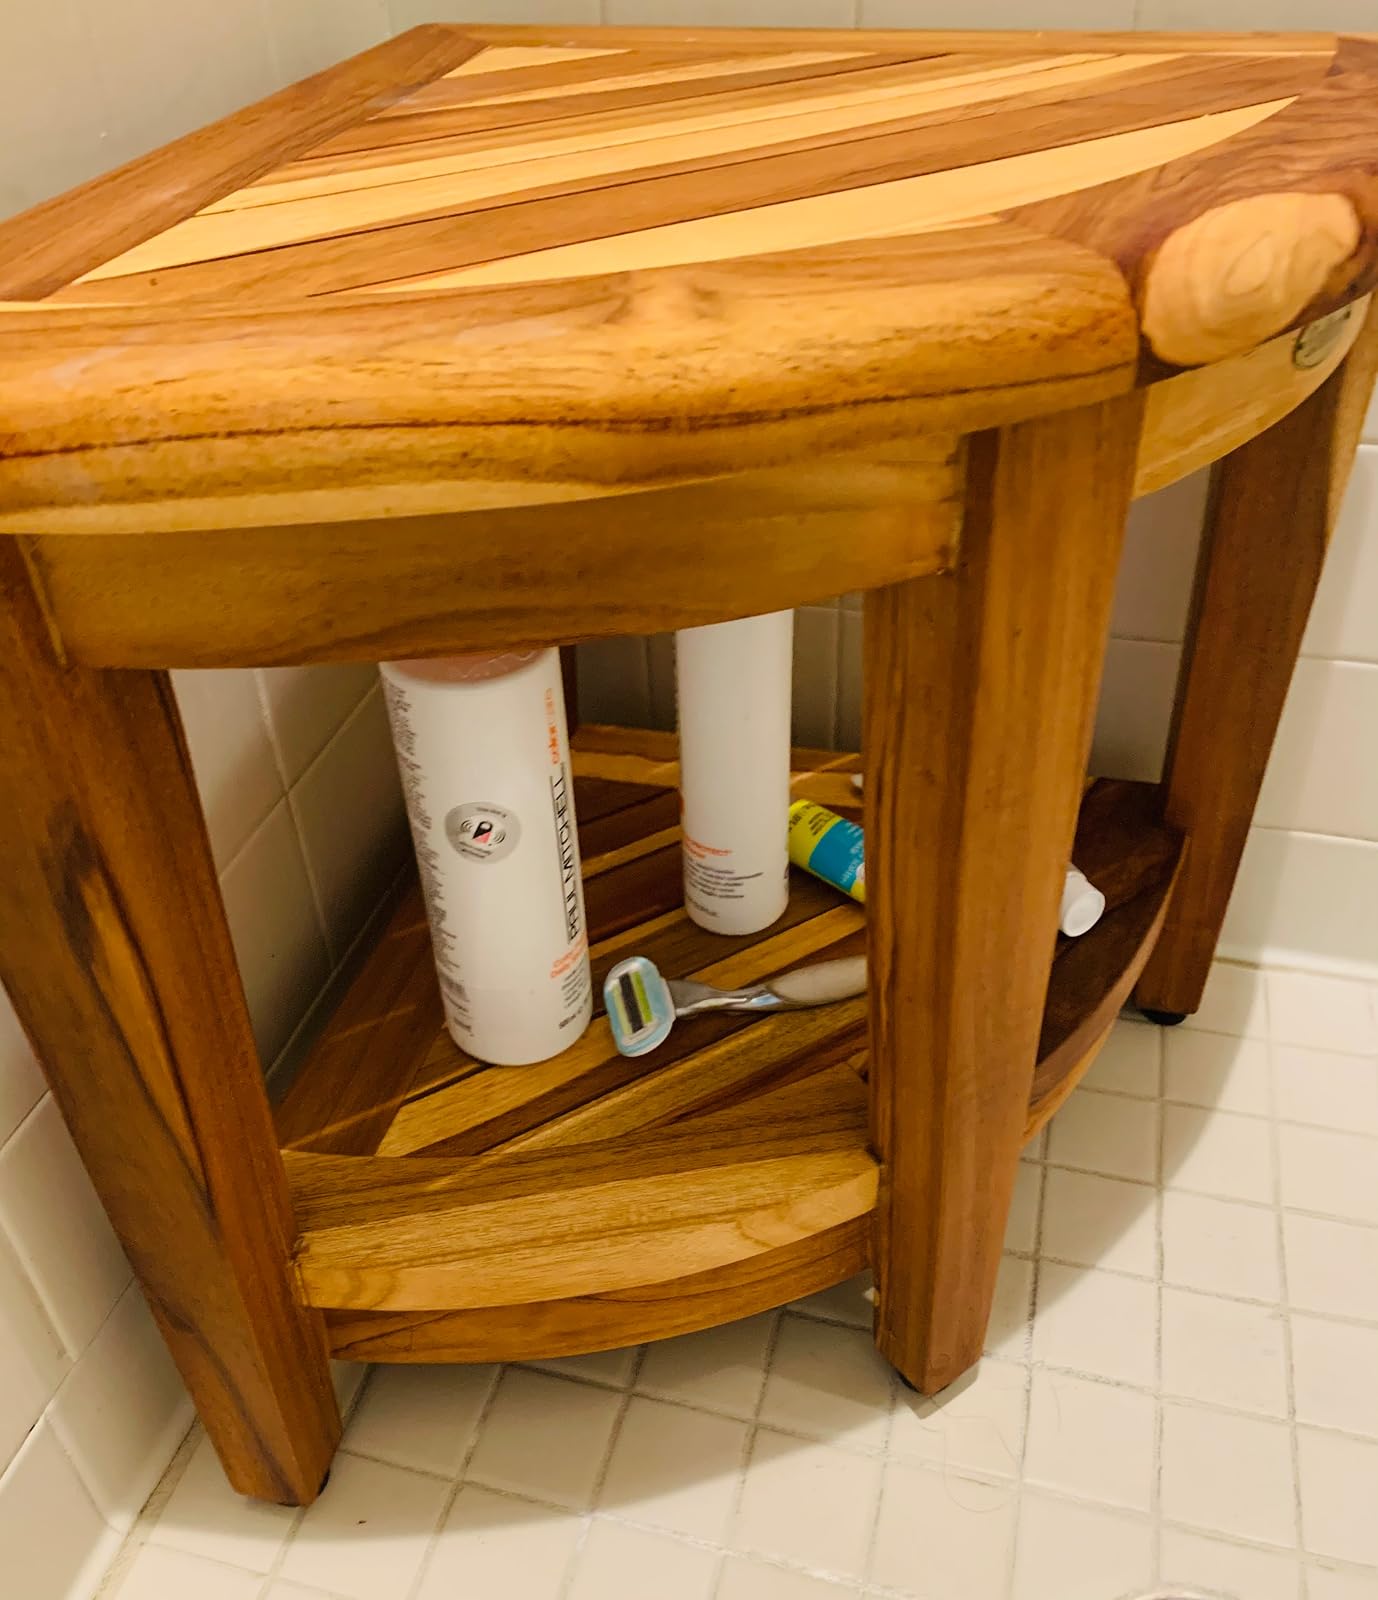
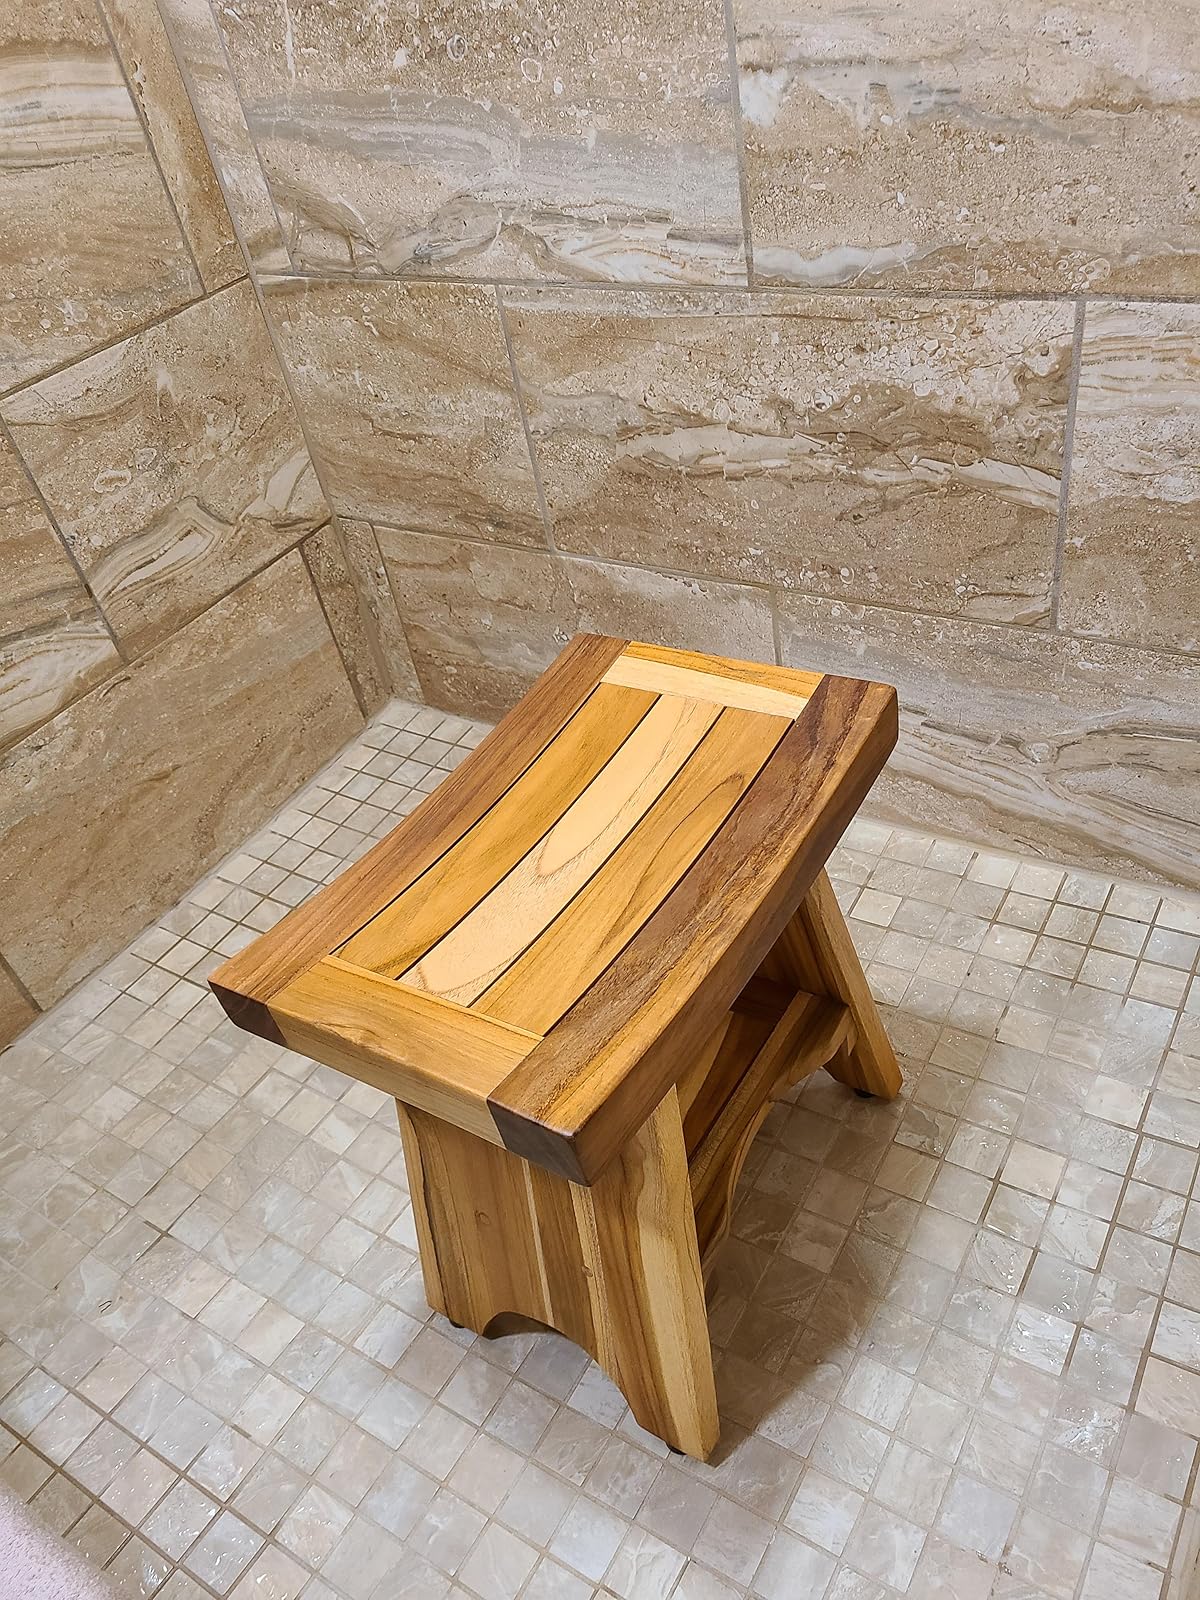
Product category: stool
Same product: no